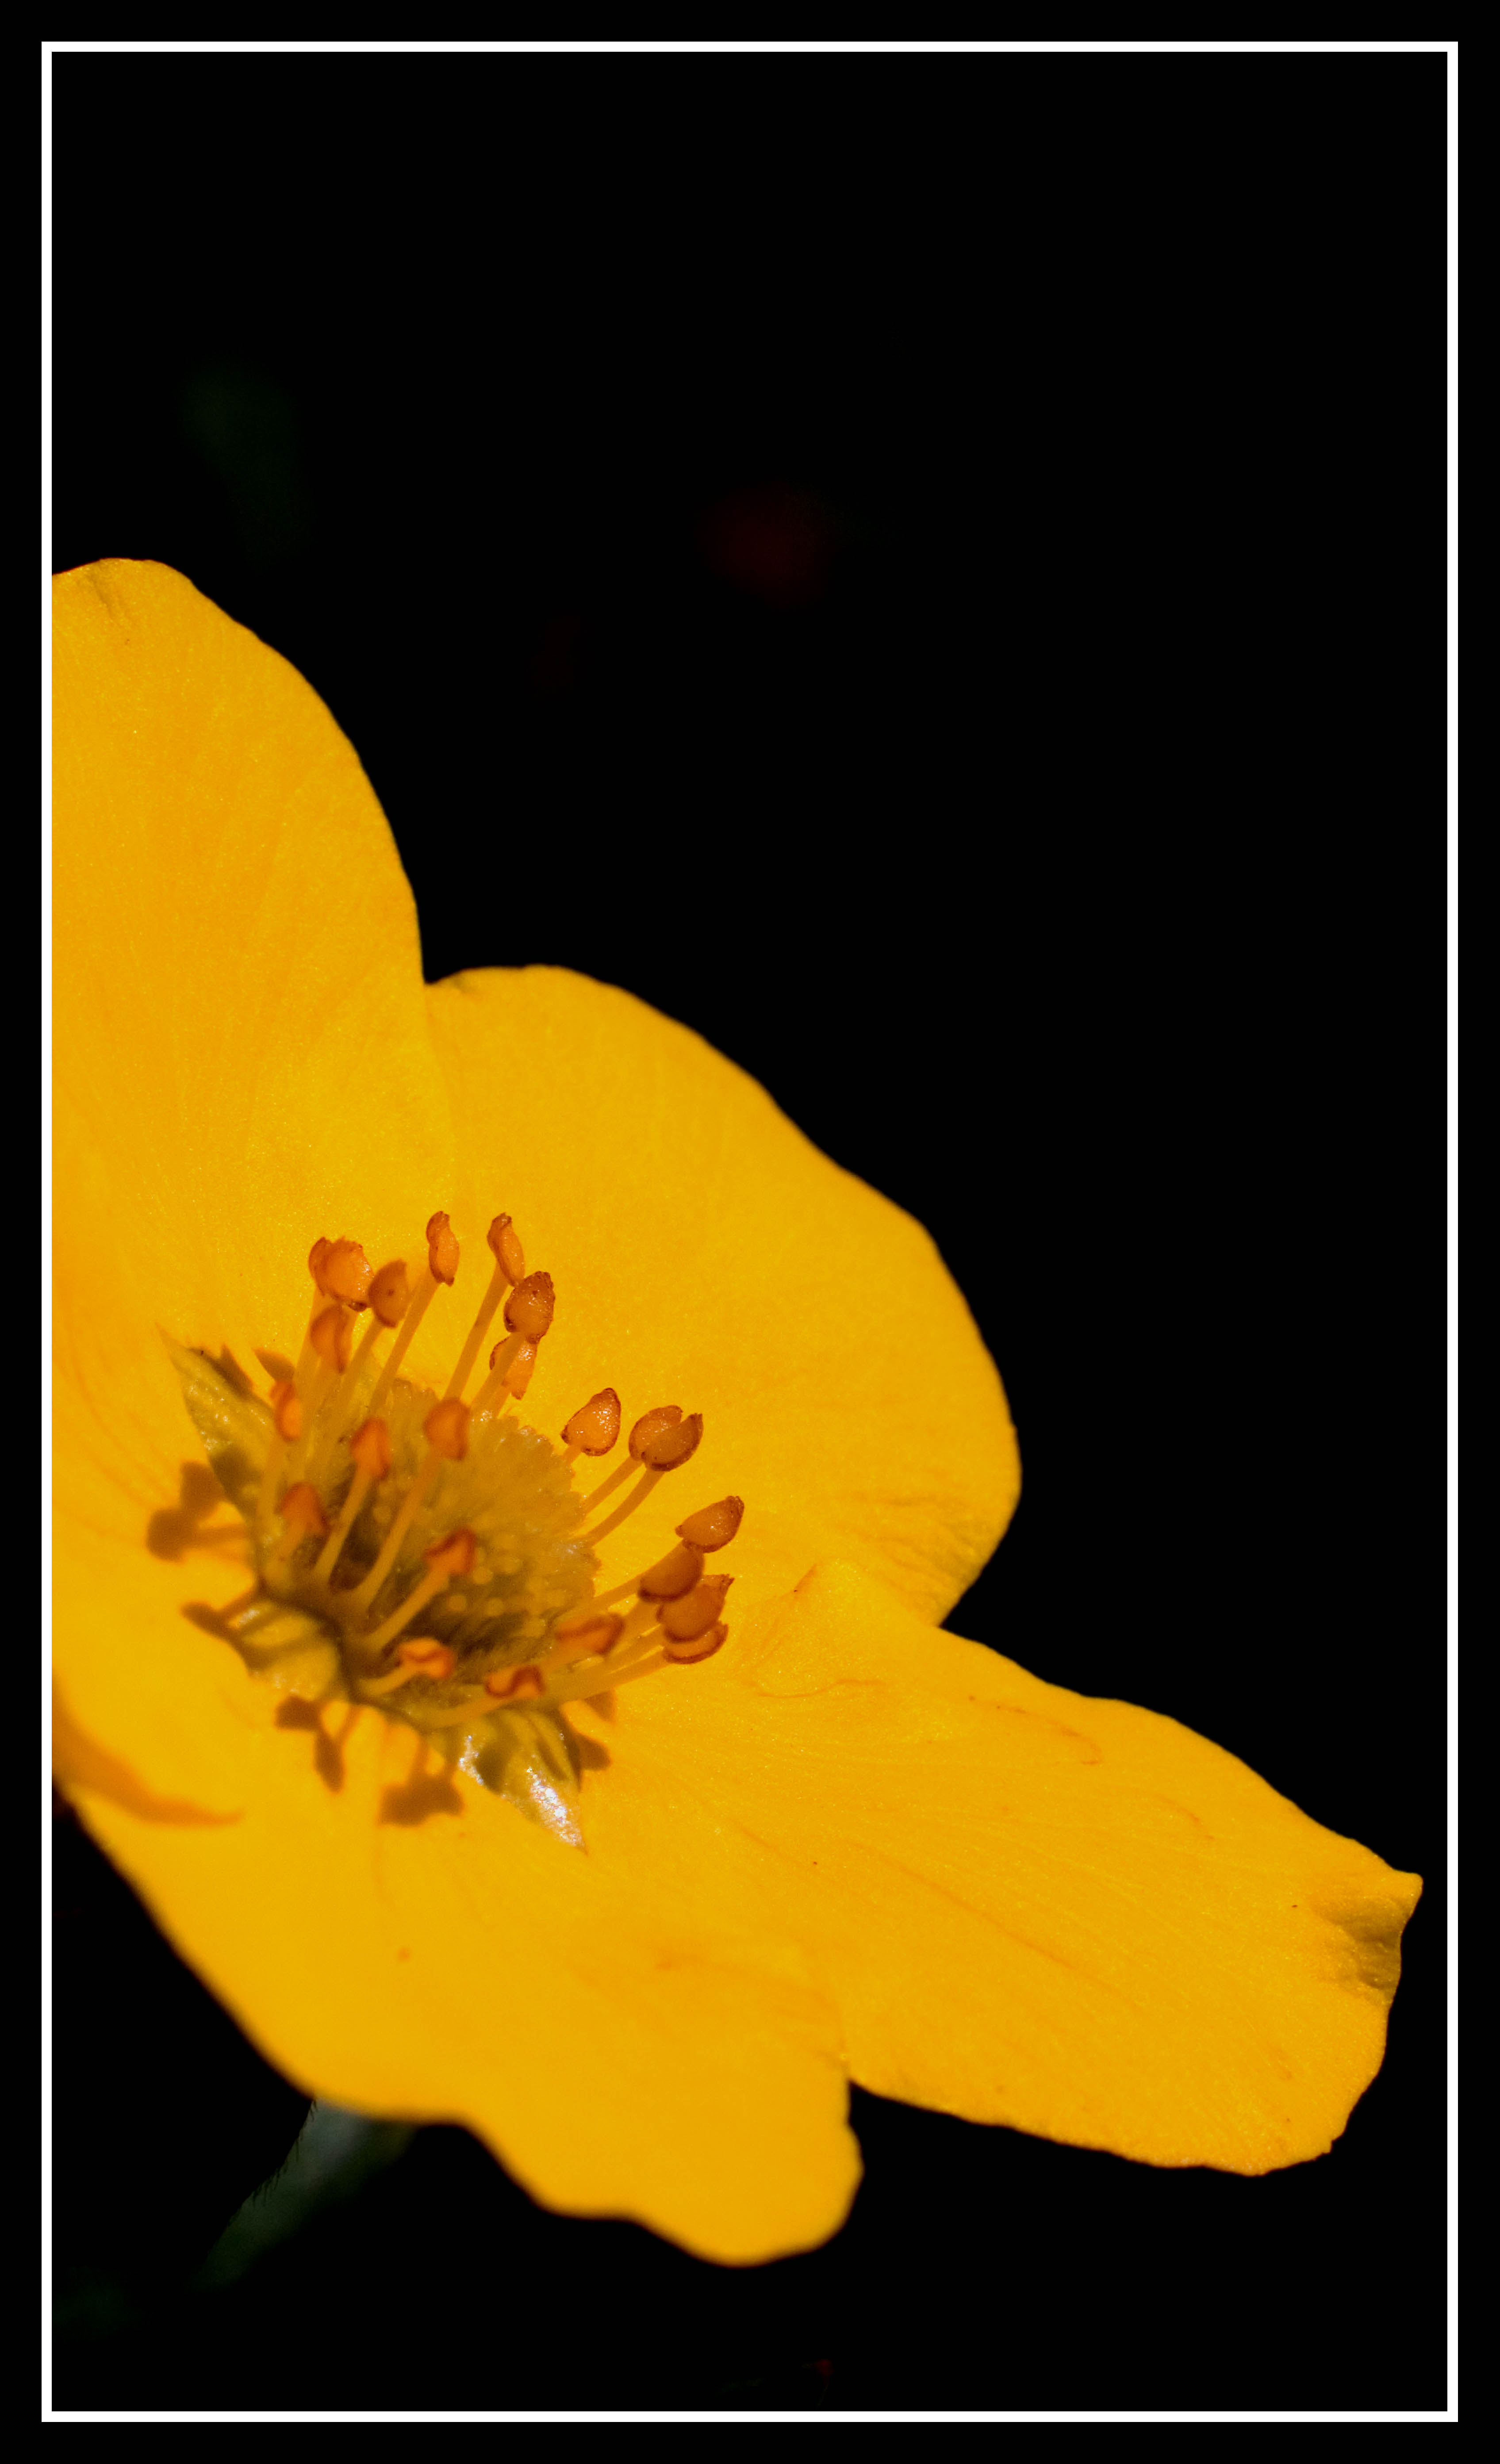
plant, leaf, flower, petal, pollen, macro, yellow, close, flora, flowers, illustration, stamen, up, tubes, poppy, extension, flowering plant, land plant